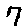
Label: 7